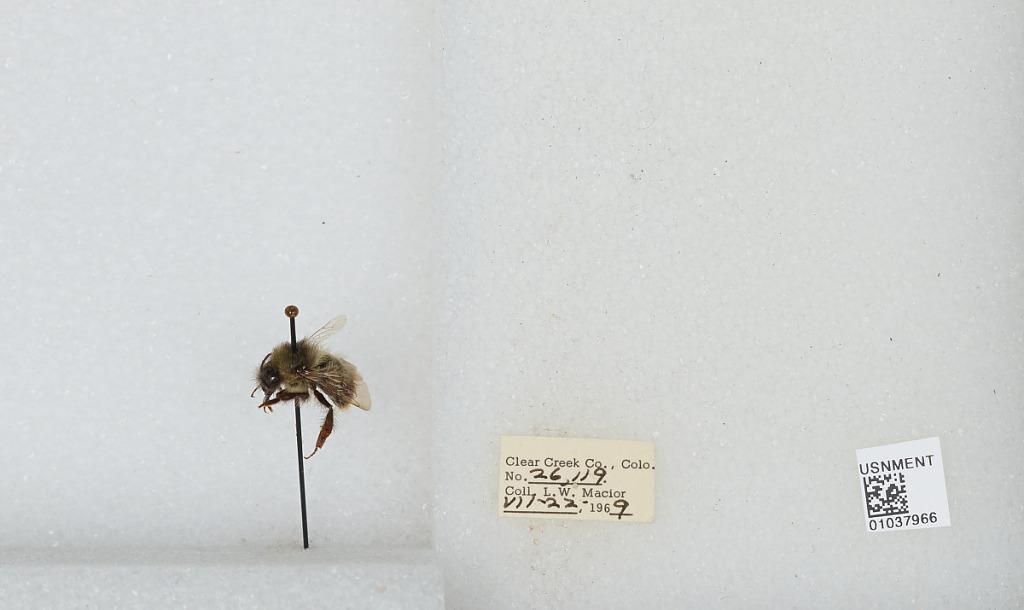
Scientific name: Bombus (Pyrobombus) mixtus Cresson
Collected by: L. Macior
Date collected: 1969-7-22
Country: United States
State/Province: Colorado
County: Clear Creek
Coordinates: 39.6958, -105.725